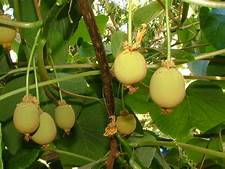
Label: Kiwi